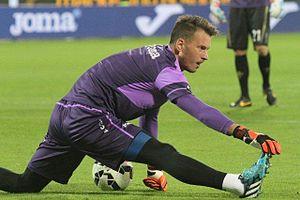
Norberto Murara Neto, plus connu sous le nom de Neto, est un footballeur brésilien né le 19 juillet 1989 à Araxá, au Brésil. Il évolue actuellement au poste de gardien de but au FC Barcelone.